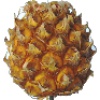
Label: pineapple_mini